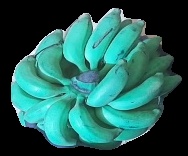
Variety: elakki-bale
Grade: grade3